Yenice, Çanakkale

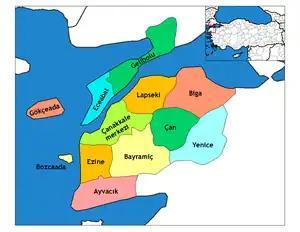
Map of the Canakkale province with Yenice in light blue.

Yenice is a town in Çanakkale Province in the Marmara region of Turkey. It is the seat of Yenice District. Its population is 8,346 (2021). The town lies at an elevation of .